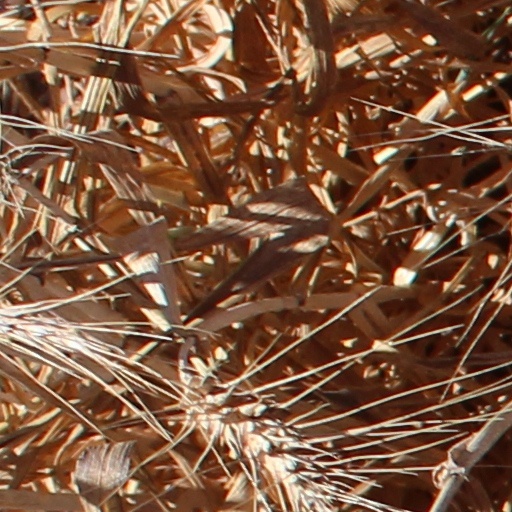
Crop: wheat